KSRTC SWIFT

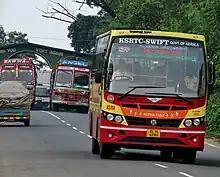
A Swift Bus from TVC to Sulthan Bathery

KSRTC SWIFT was formed on 9 November 2021. The Government of Kerala set up five temporary posts of senior managers in the newly formed company. Also, KSRTC CMD was entrusted with the task of cooperating with the company.